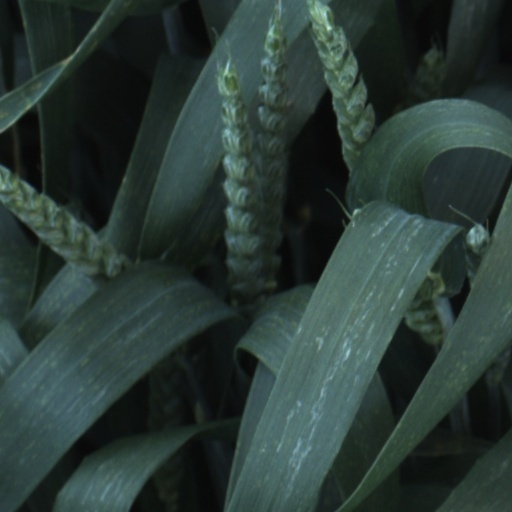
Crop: wheat